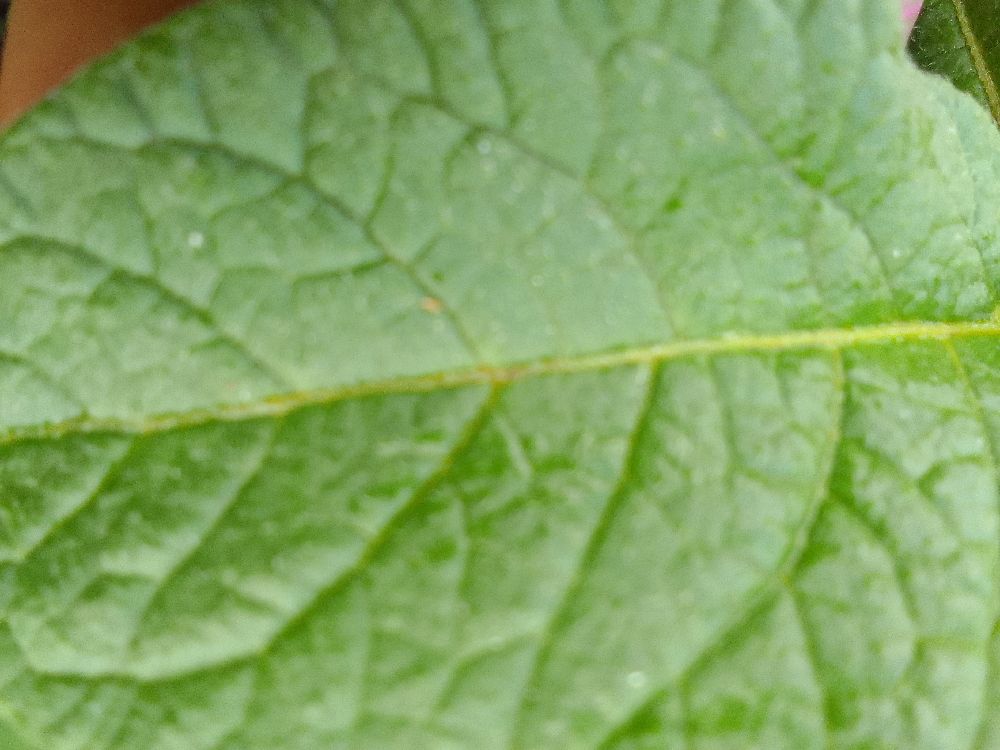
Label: Healthy